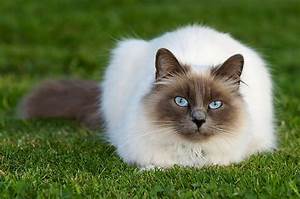
Label: gatto